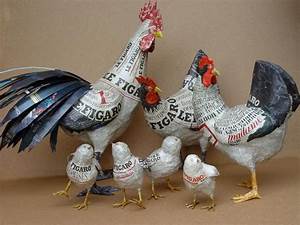
Label: chicken